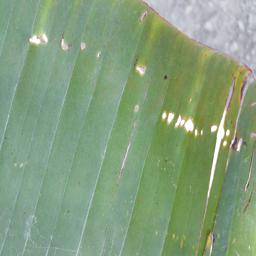
Label: POTASSIUM DEFICIENCY